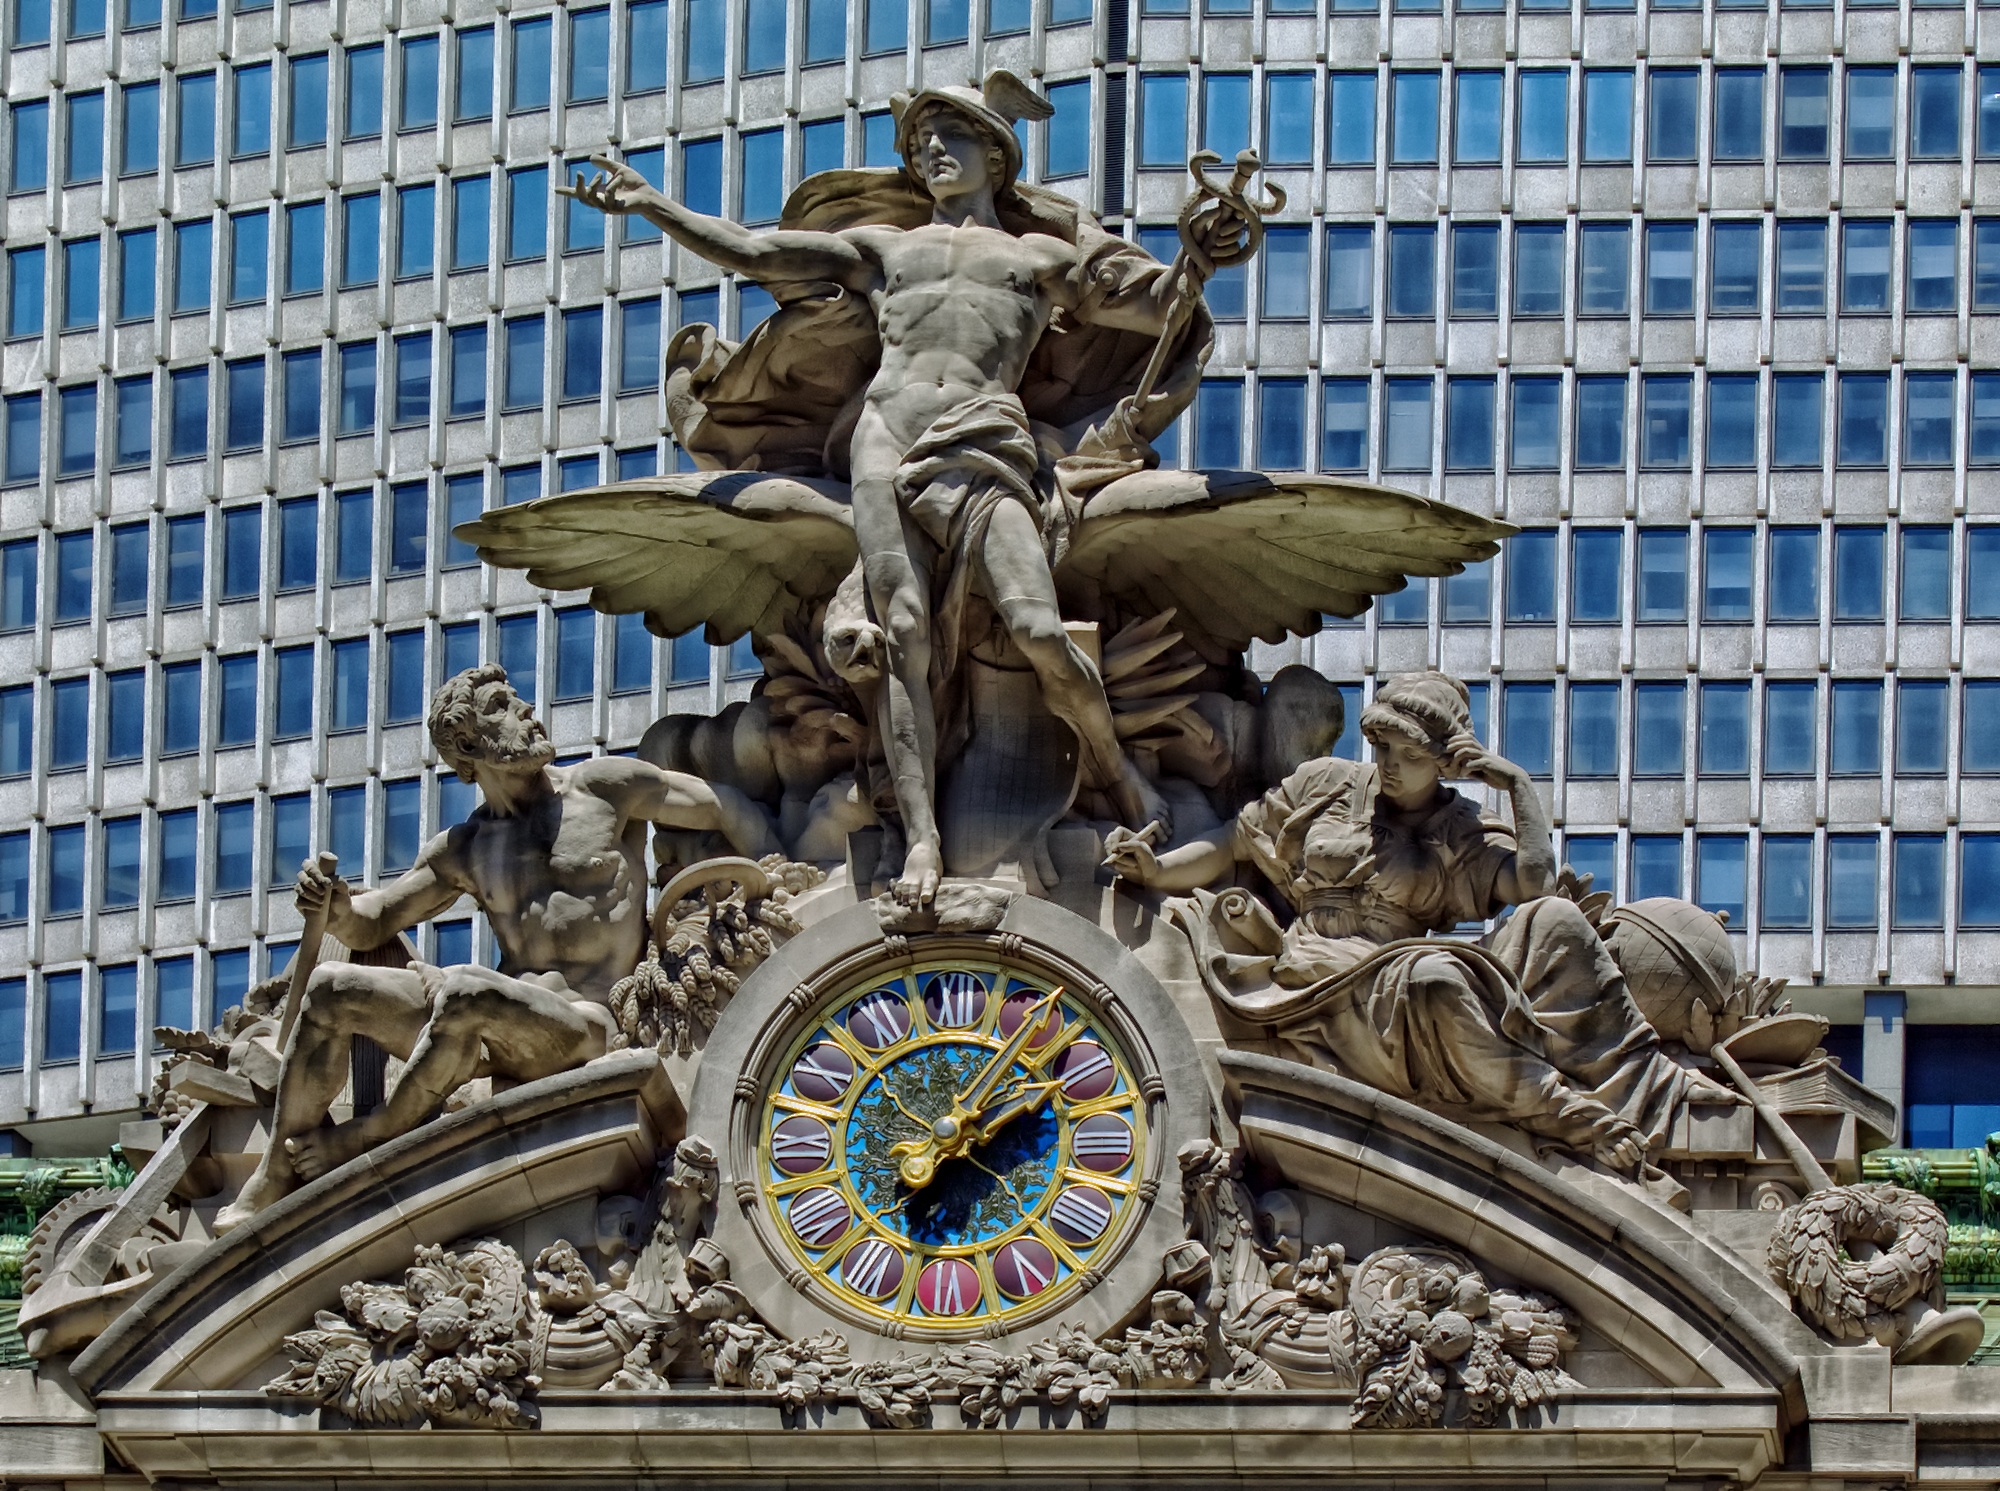
clock, urban, new york city, monument, statue, landmark, historic, artwork, sculpture, outside, art, grand central station, water feature, cities, architectural detail